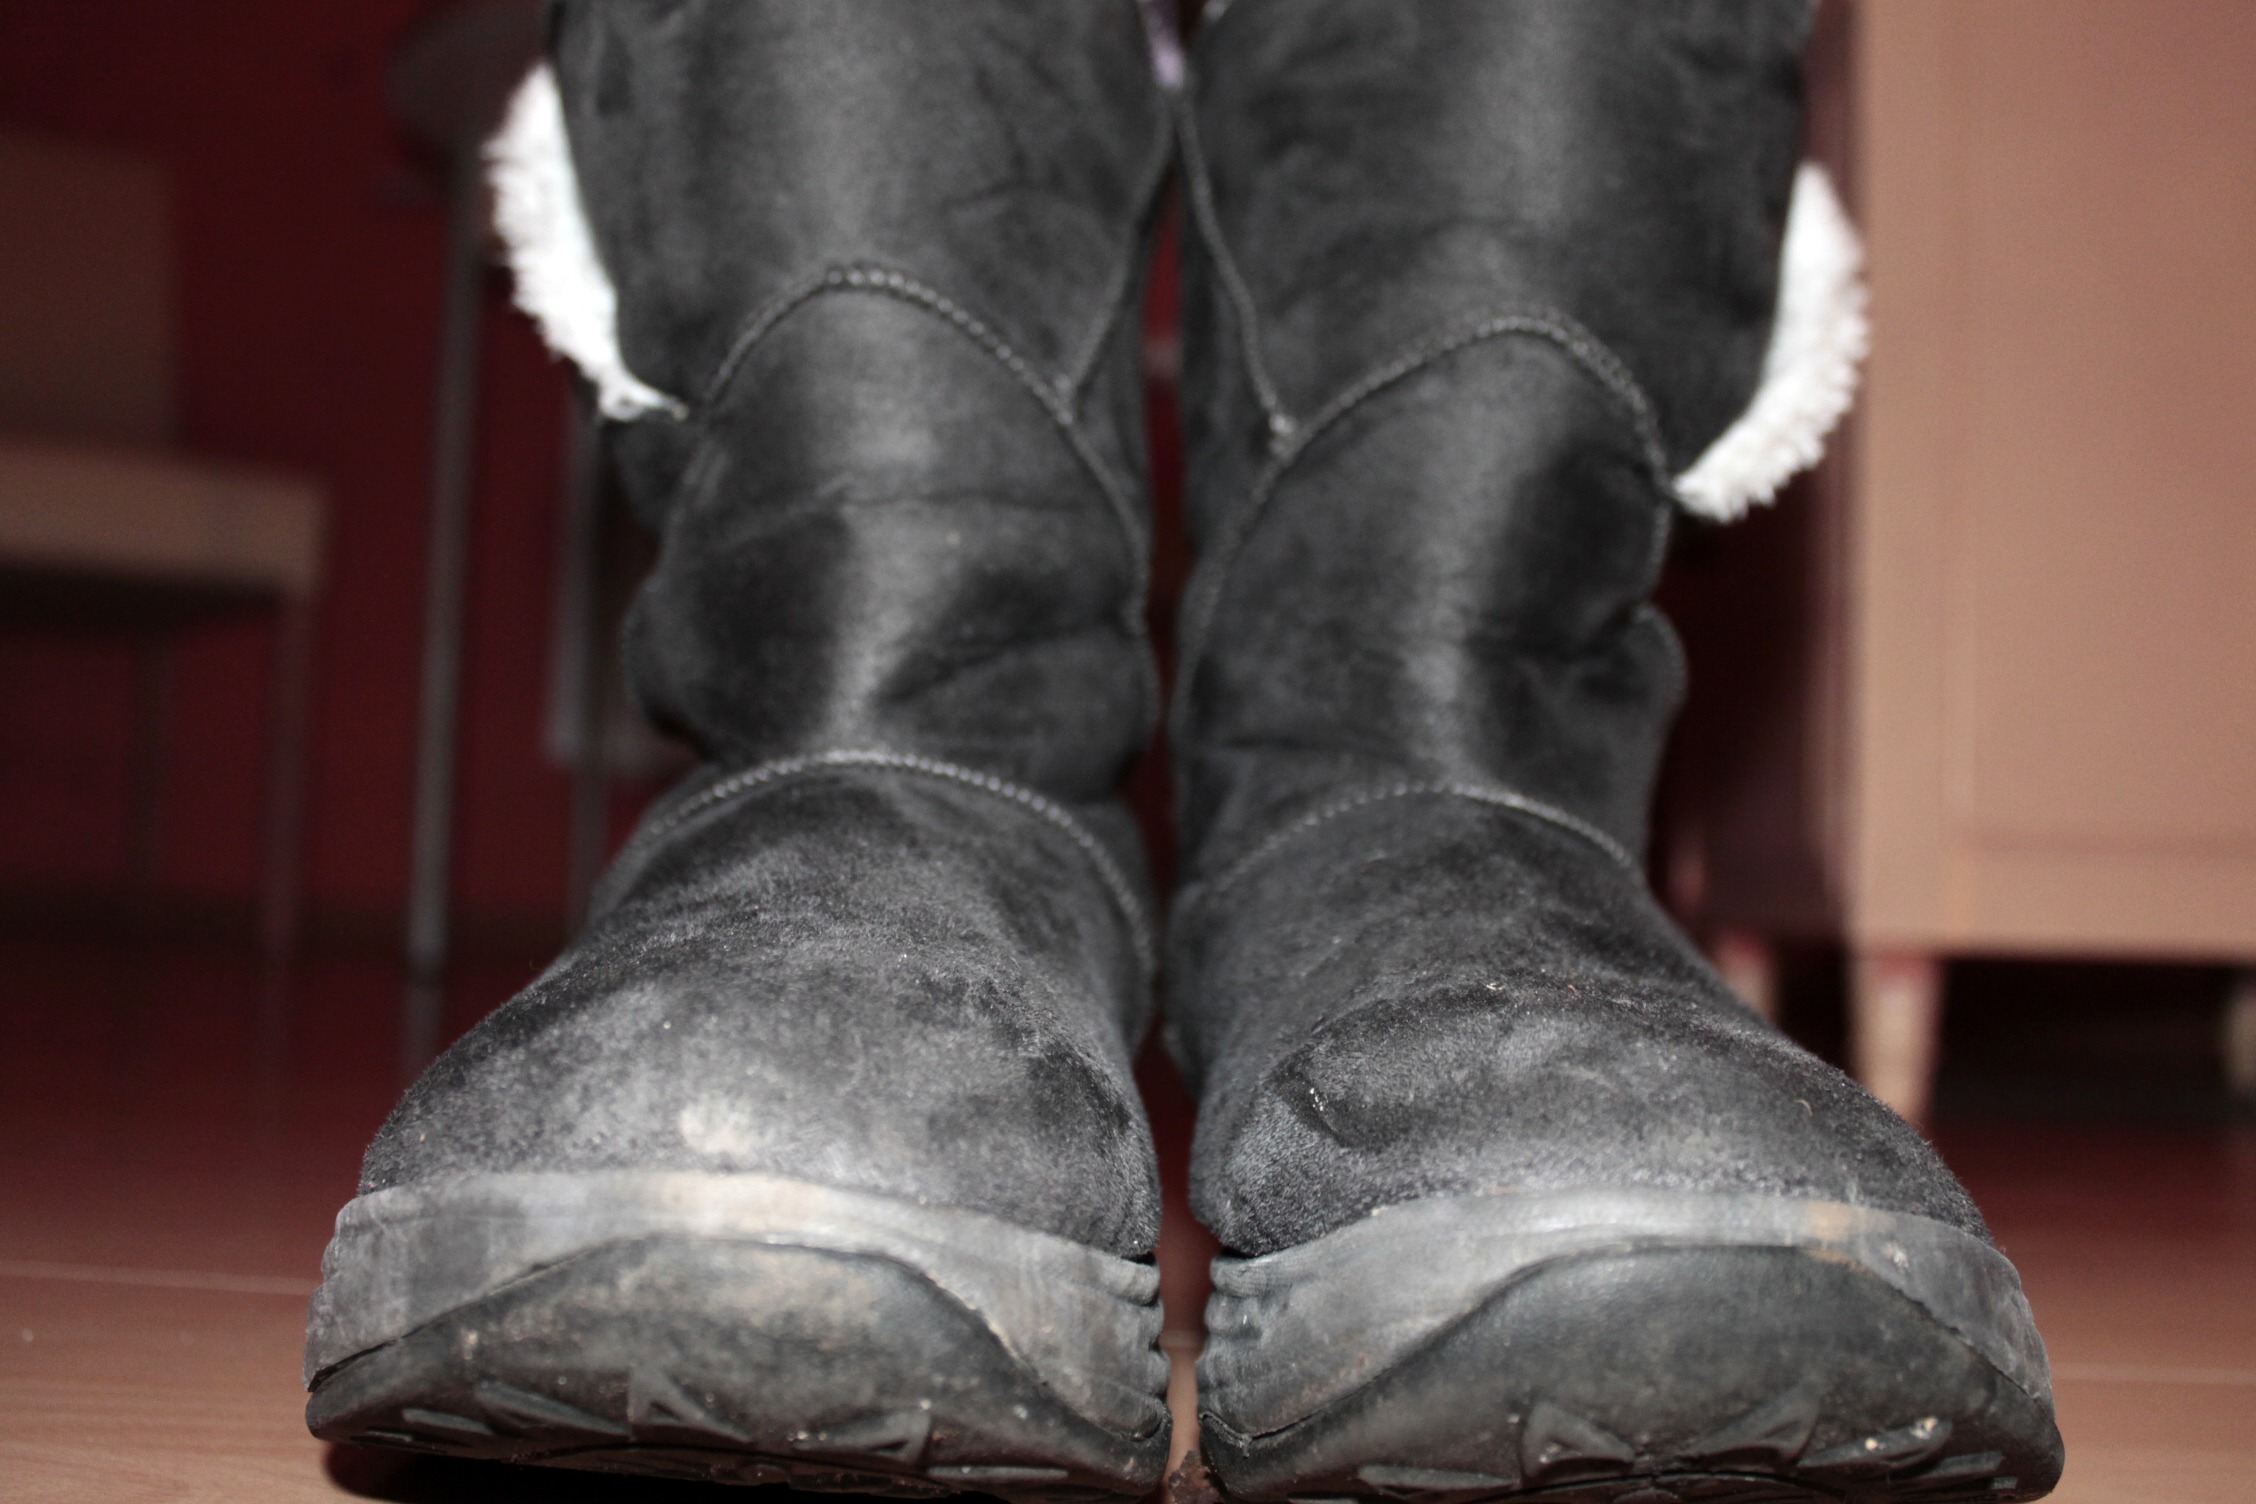
shoe, leather, boot, leg, fur, two, material, human body, textile, shoes, boots, footwear, leather shoes, leather boots, winter boots, outdoor shoe, riding boot